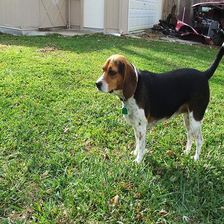
Species: dog
Breed: beagle